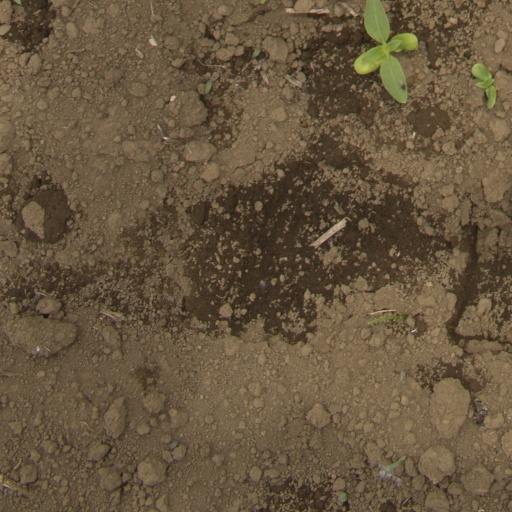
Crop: Jerusalem artichoke